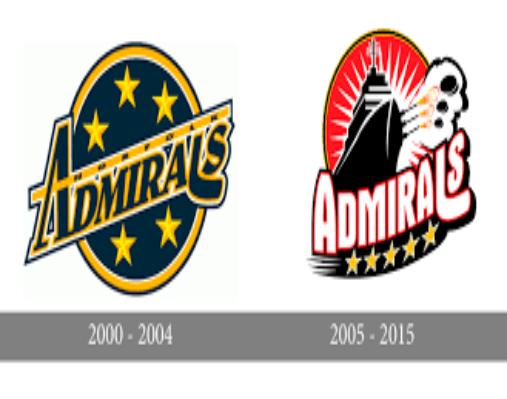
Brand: Admiral
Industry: Clothes